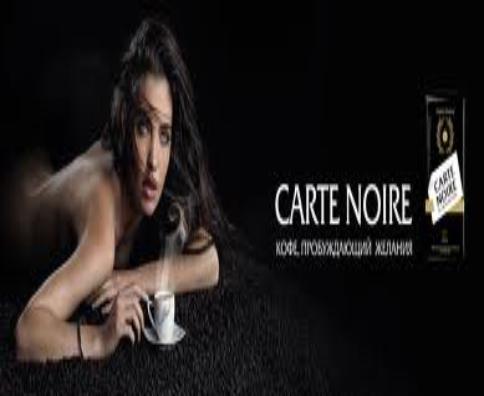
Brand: Carte Noire
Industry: Food